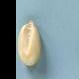
Maize quality: Good